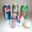
Label: can